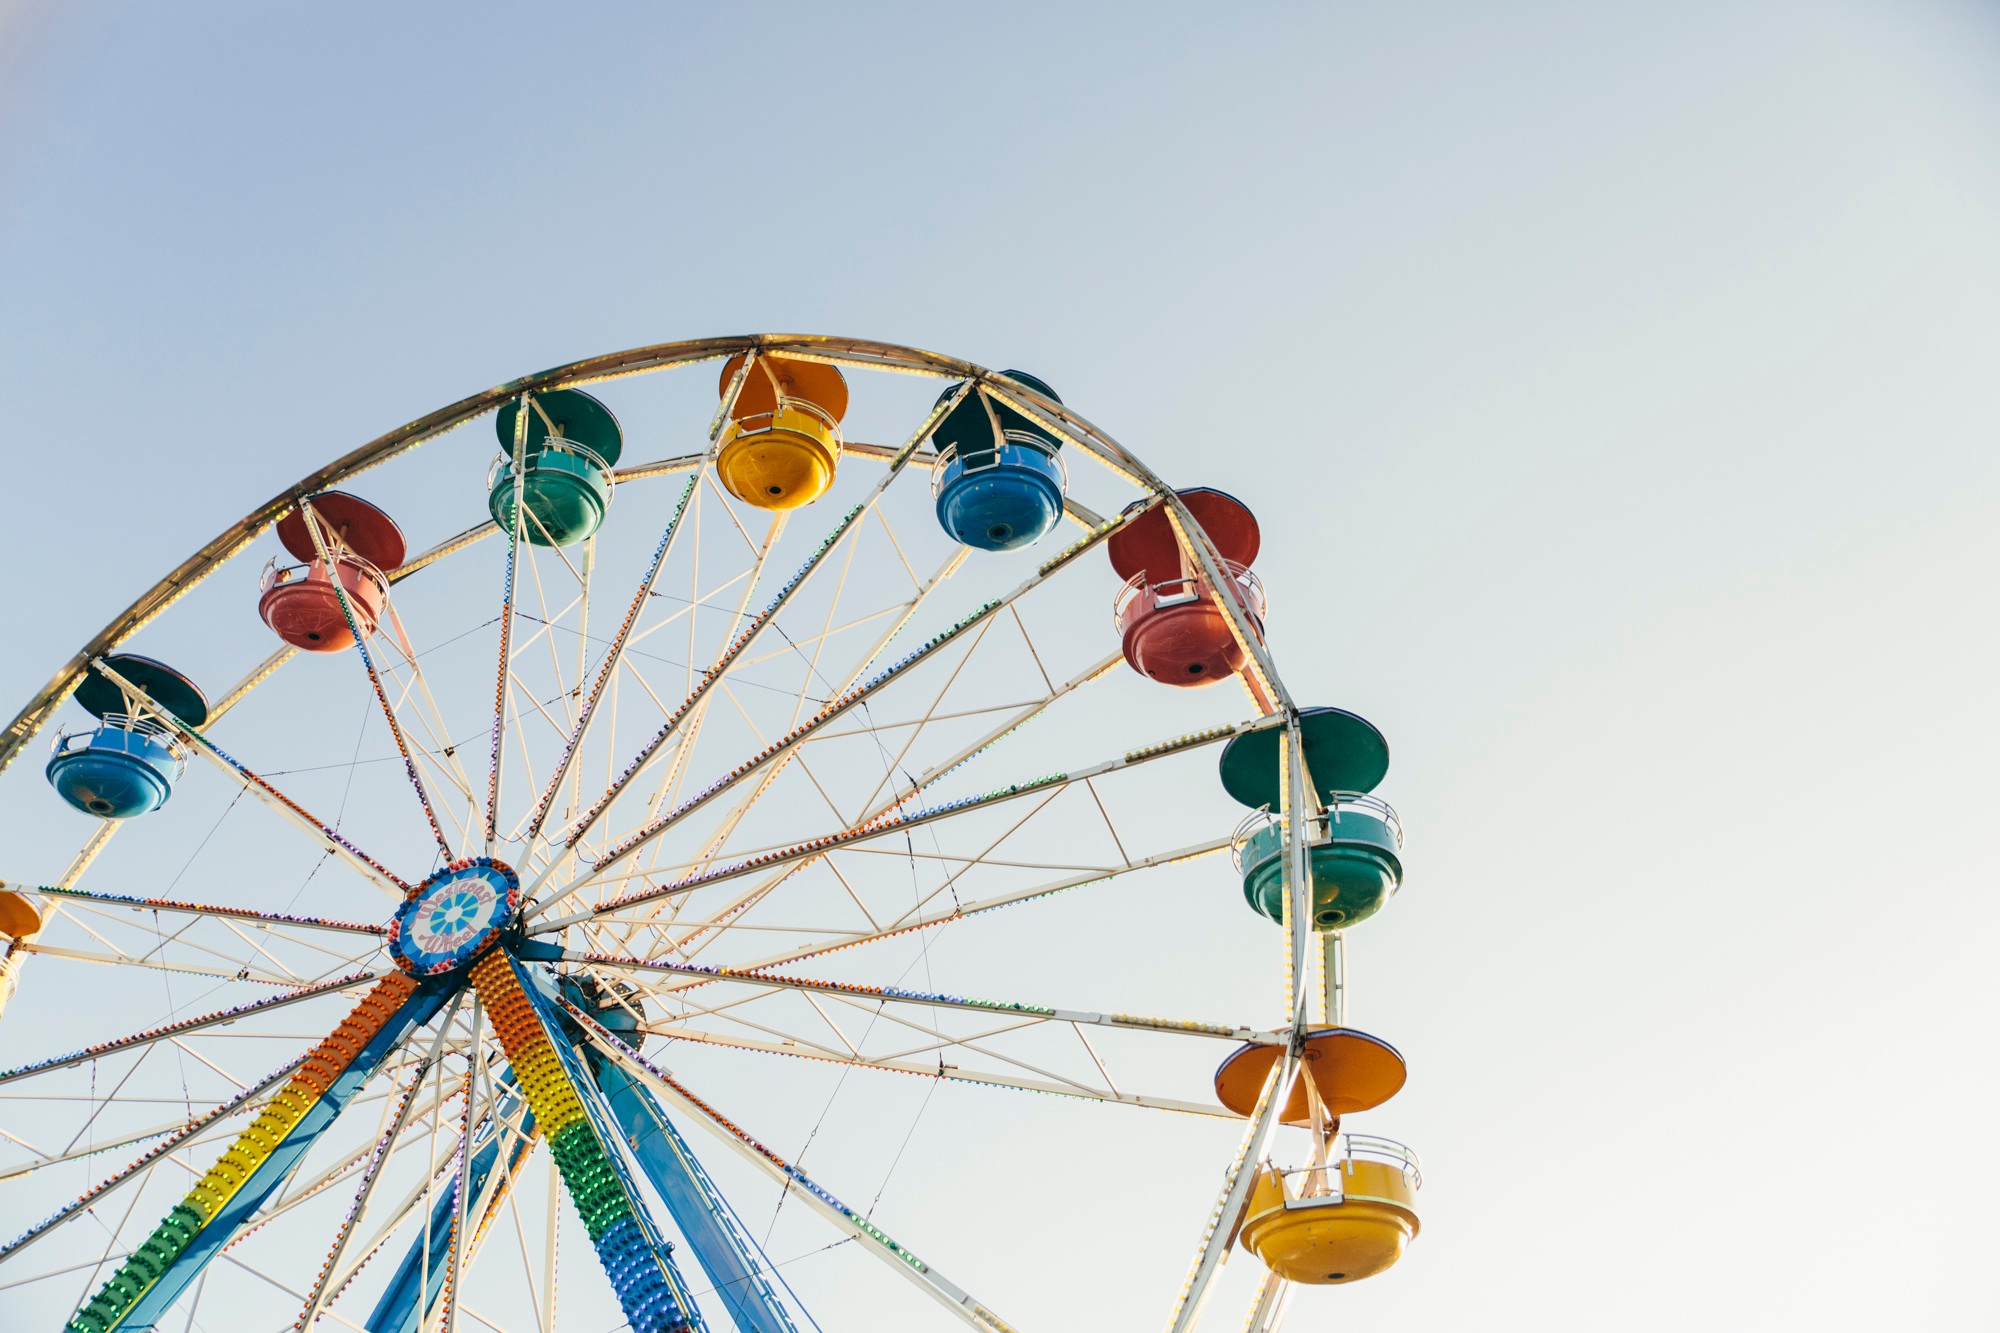
recreation, ferris wheel, carnival, amusement park, ride, colorful, leisure, tourist attraction, fair, outdoor recreation